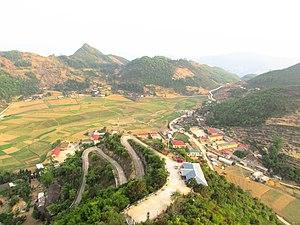
La province de Ha Giang est une province du nord du Vietnam, située dans la région du nord-est. Elle partage une frontière longue de 275 km avec la province du Yunnan, dans le sud de la Chine.